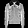
Label: Coat